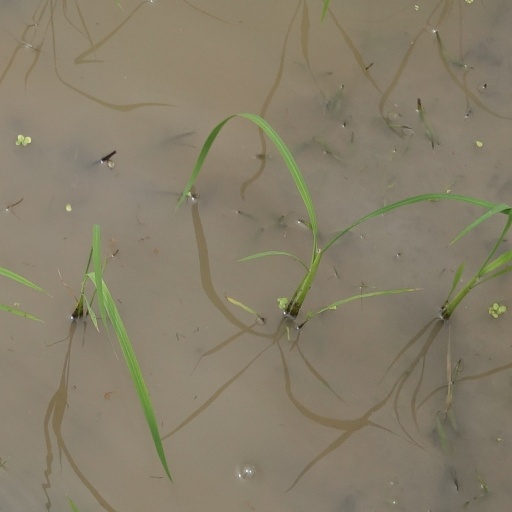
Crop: rice